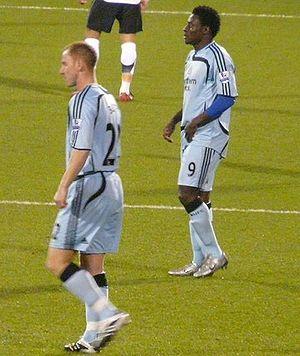
Nicholas Butt, surnommé Nicky « The Bird » Butt, est un footballeur international anglais né le 21 janvier 1975 à Manchester.